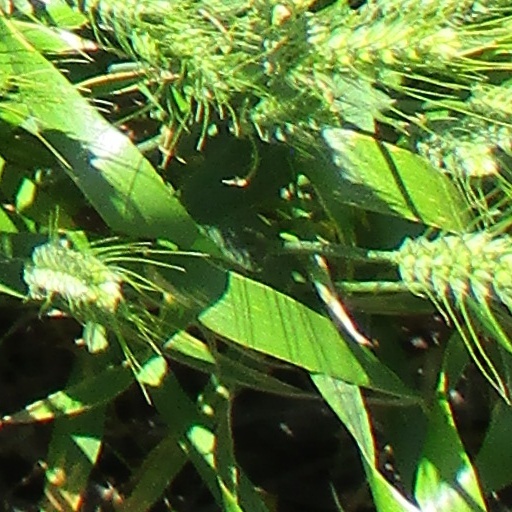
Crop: wheat